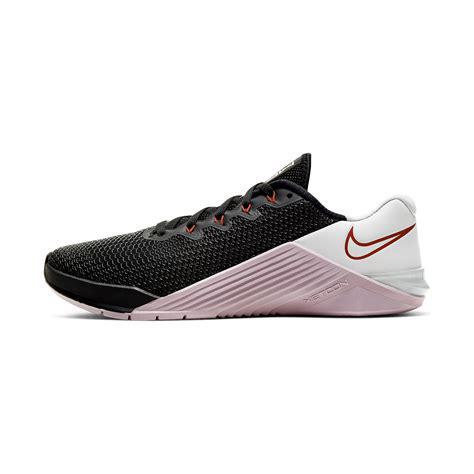
Brand: Nike
Model: Metcon 5